Lakhmi Das

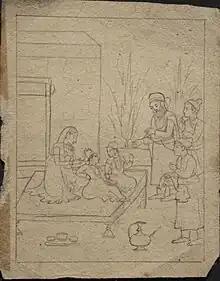
Guru Nanak with his sons, Sri Chand and Lakhmi Das. Sikh-Guler. Middle or last quarter of 18th century

He was born to Guru Nanak and Mata Sulakhni in Sultanpur Lodhi on 12 February 1497. He differed in his life path from his elder brother, Sri Chand, as the latter became an ascetic recluse whilst Lakhmi Das married and had children, living the life of a householder. He married a woman named Dhanvanti and settled in Dera Baba Nanak. Lakhmi Das worked the land as a farmer. Lakhmi Das was also fond of hunting and was an avid huntsman. His wife eventually bore him a son in 1515, named Dharam Das (also spelt as Dharam Chand).